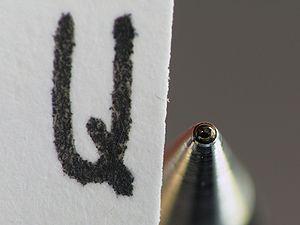
Un stylo roller ou simplement roller est un type de stylographe utilisant une encre à base d'eau ou gélifiée créé respectivement en 1963 et en 1982, à la différence d'un stylo à bille classique qui utilise une encre visqueuse et huileuse. La moindre viscosité de ces encres permet une meilleure saturation du papier, ce qui donne au roller ses qualités d'écriture.